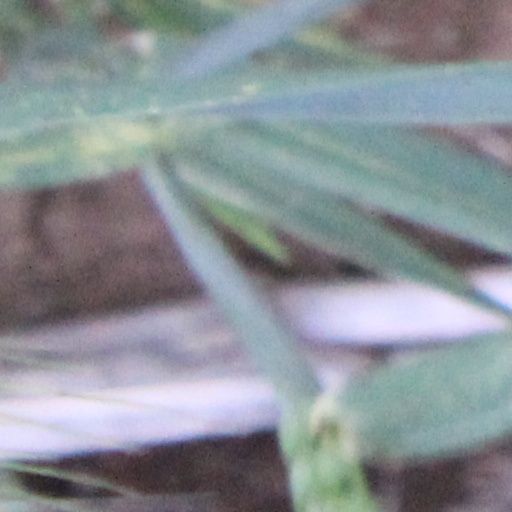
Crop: wheat